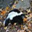
Label: skunk